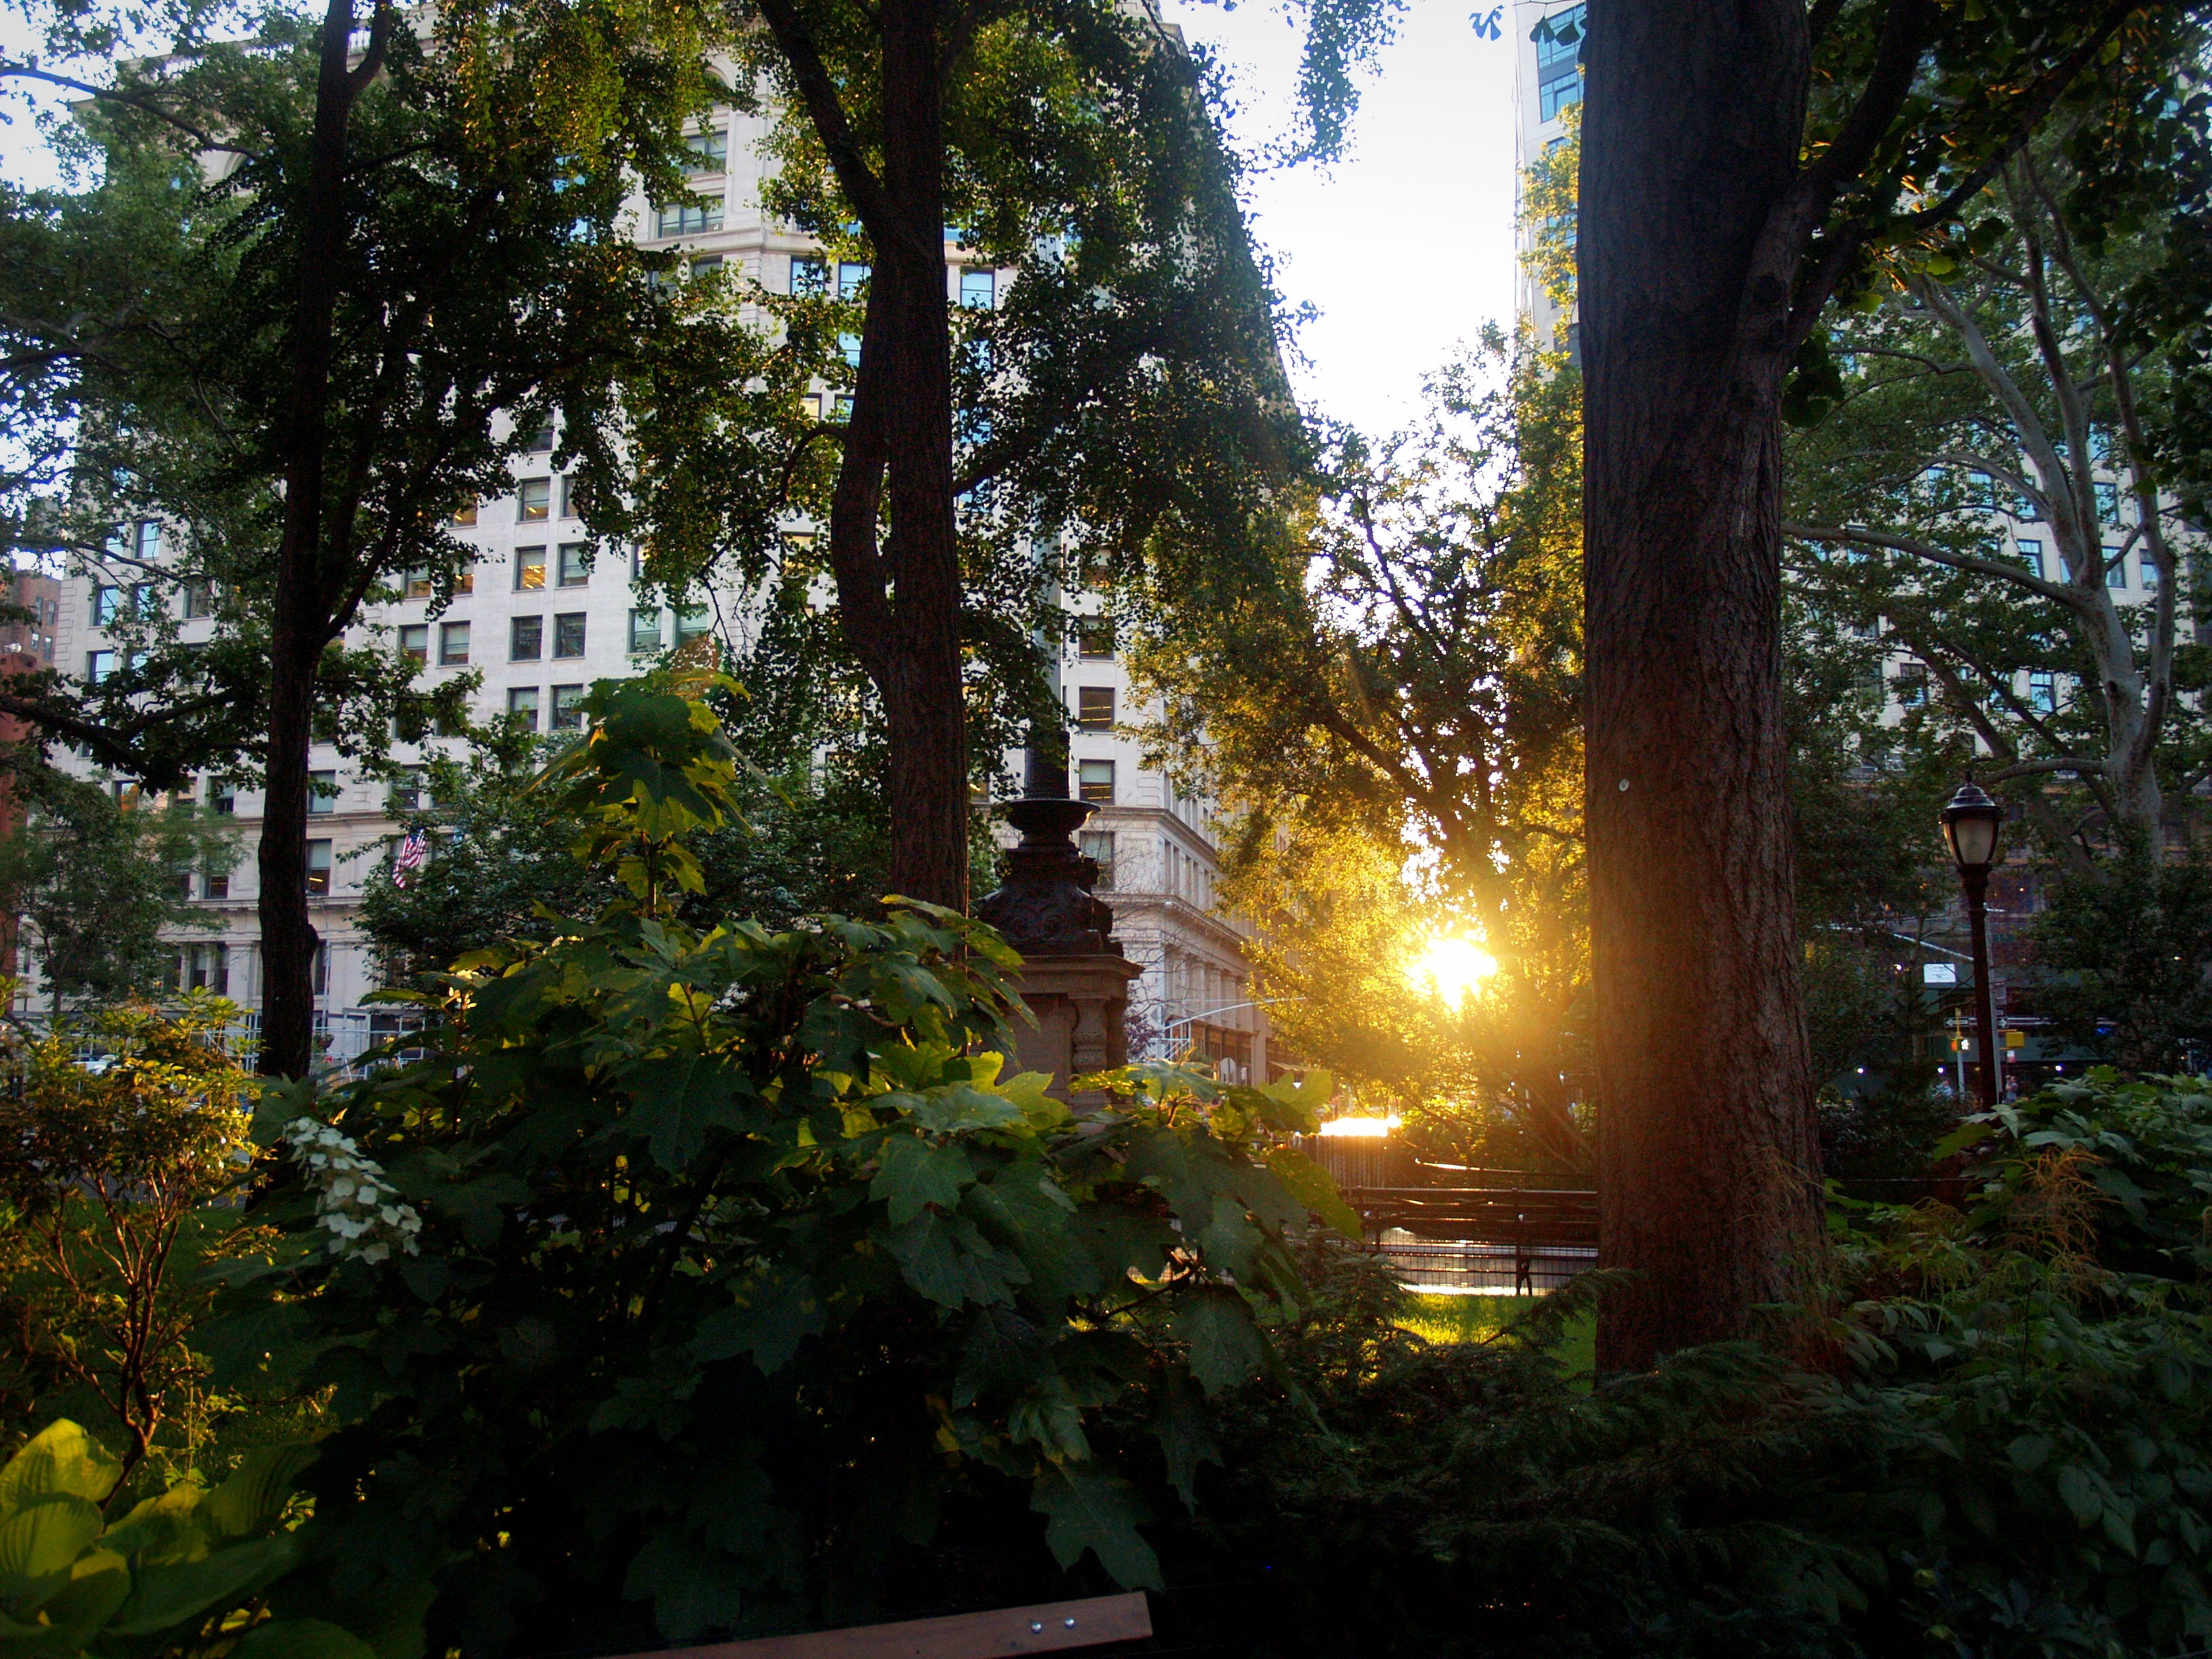
tree, forest, sky, sunset, sunlight, leaf, flower, manhattan, downtown, statue, evening, jungle, nyc, autumn, park, backyard, botany, garden, park bench, trees, woodland, woody plant